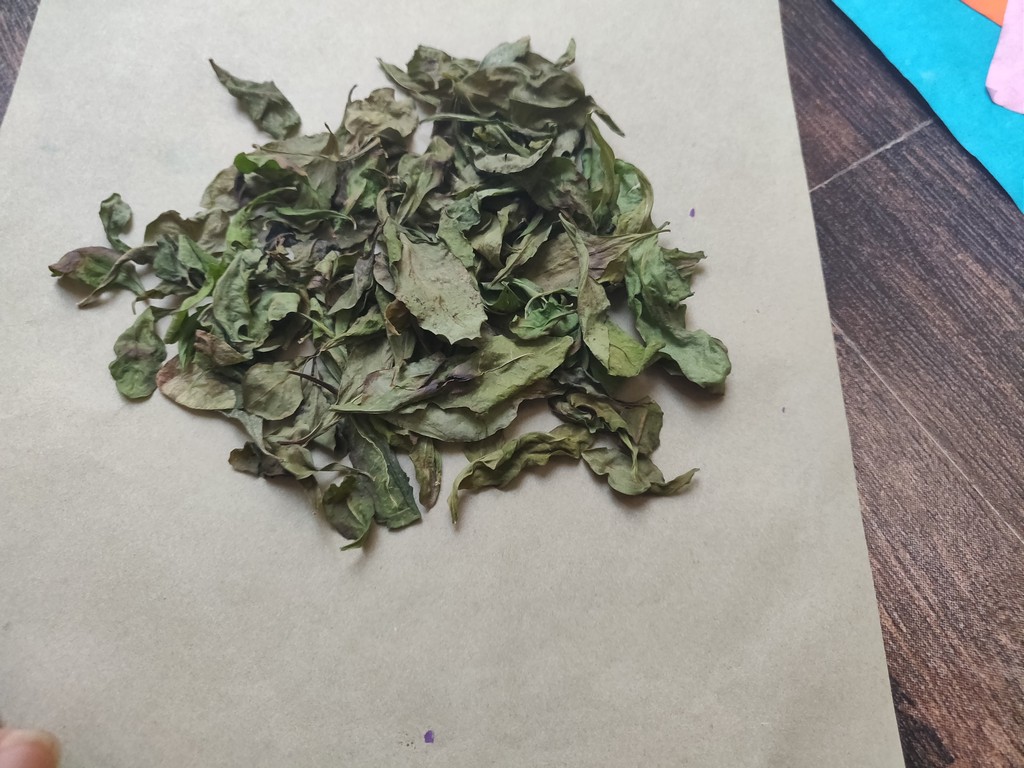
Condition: Dried
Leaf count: multiple
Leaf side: unknown